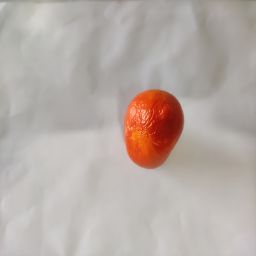
Crop: Tomato
Quality: Old